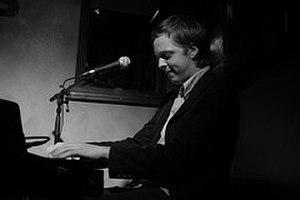
Teitur, de son vrai nom Teitur Lassen, est un chanteur, musicien et compositeur de pop et de rock féroïen, actif depuis 2003.